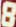
Number: 8